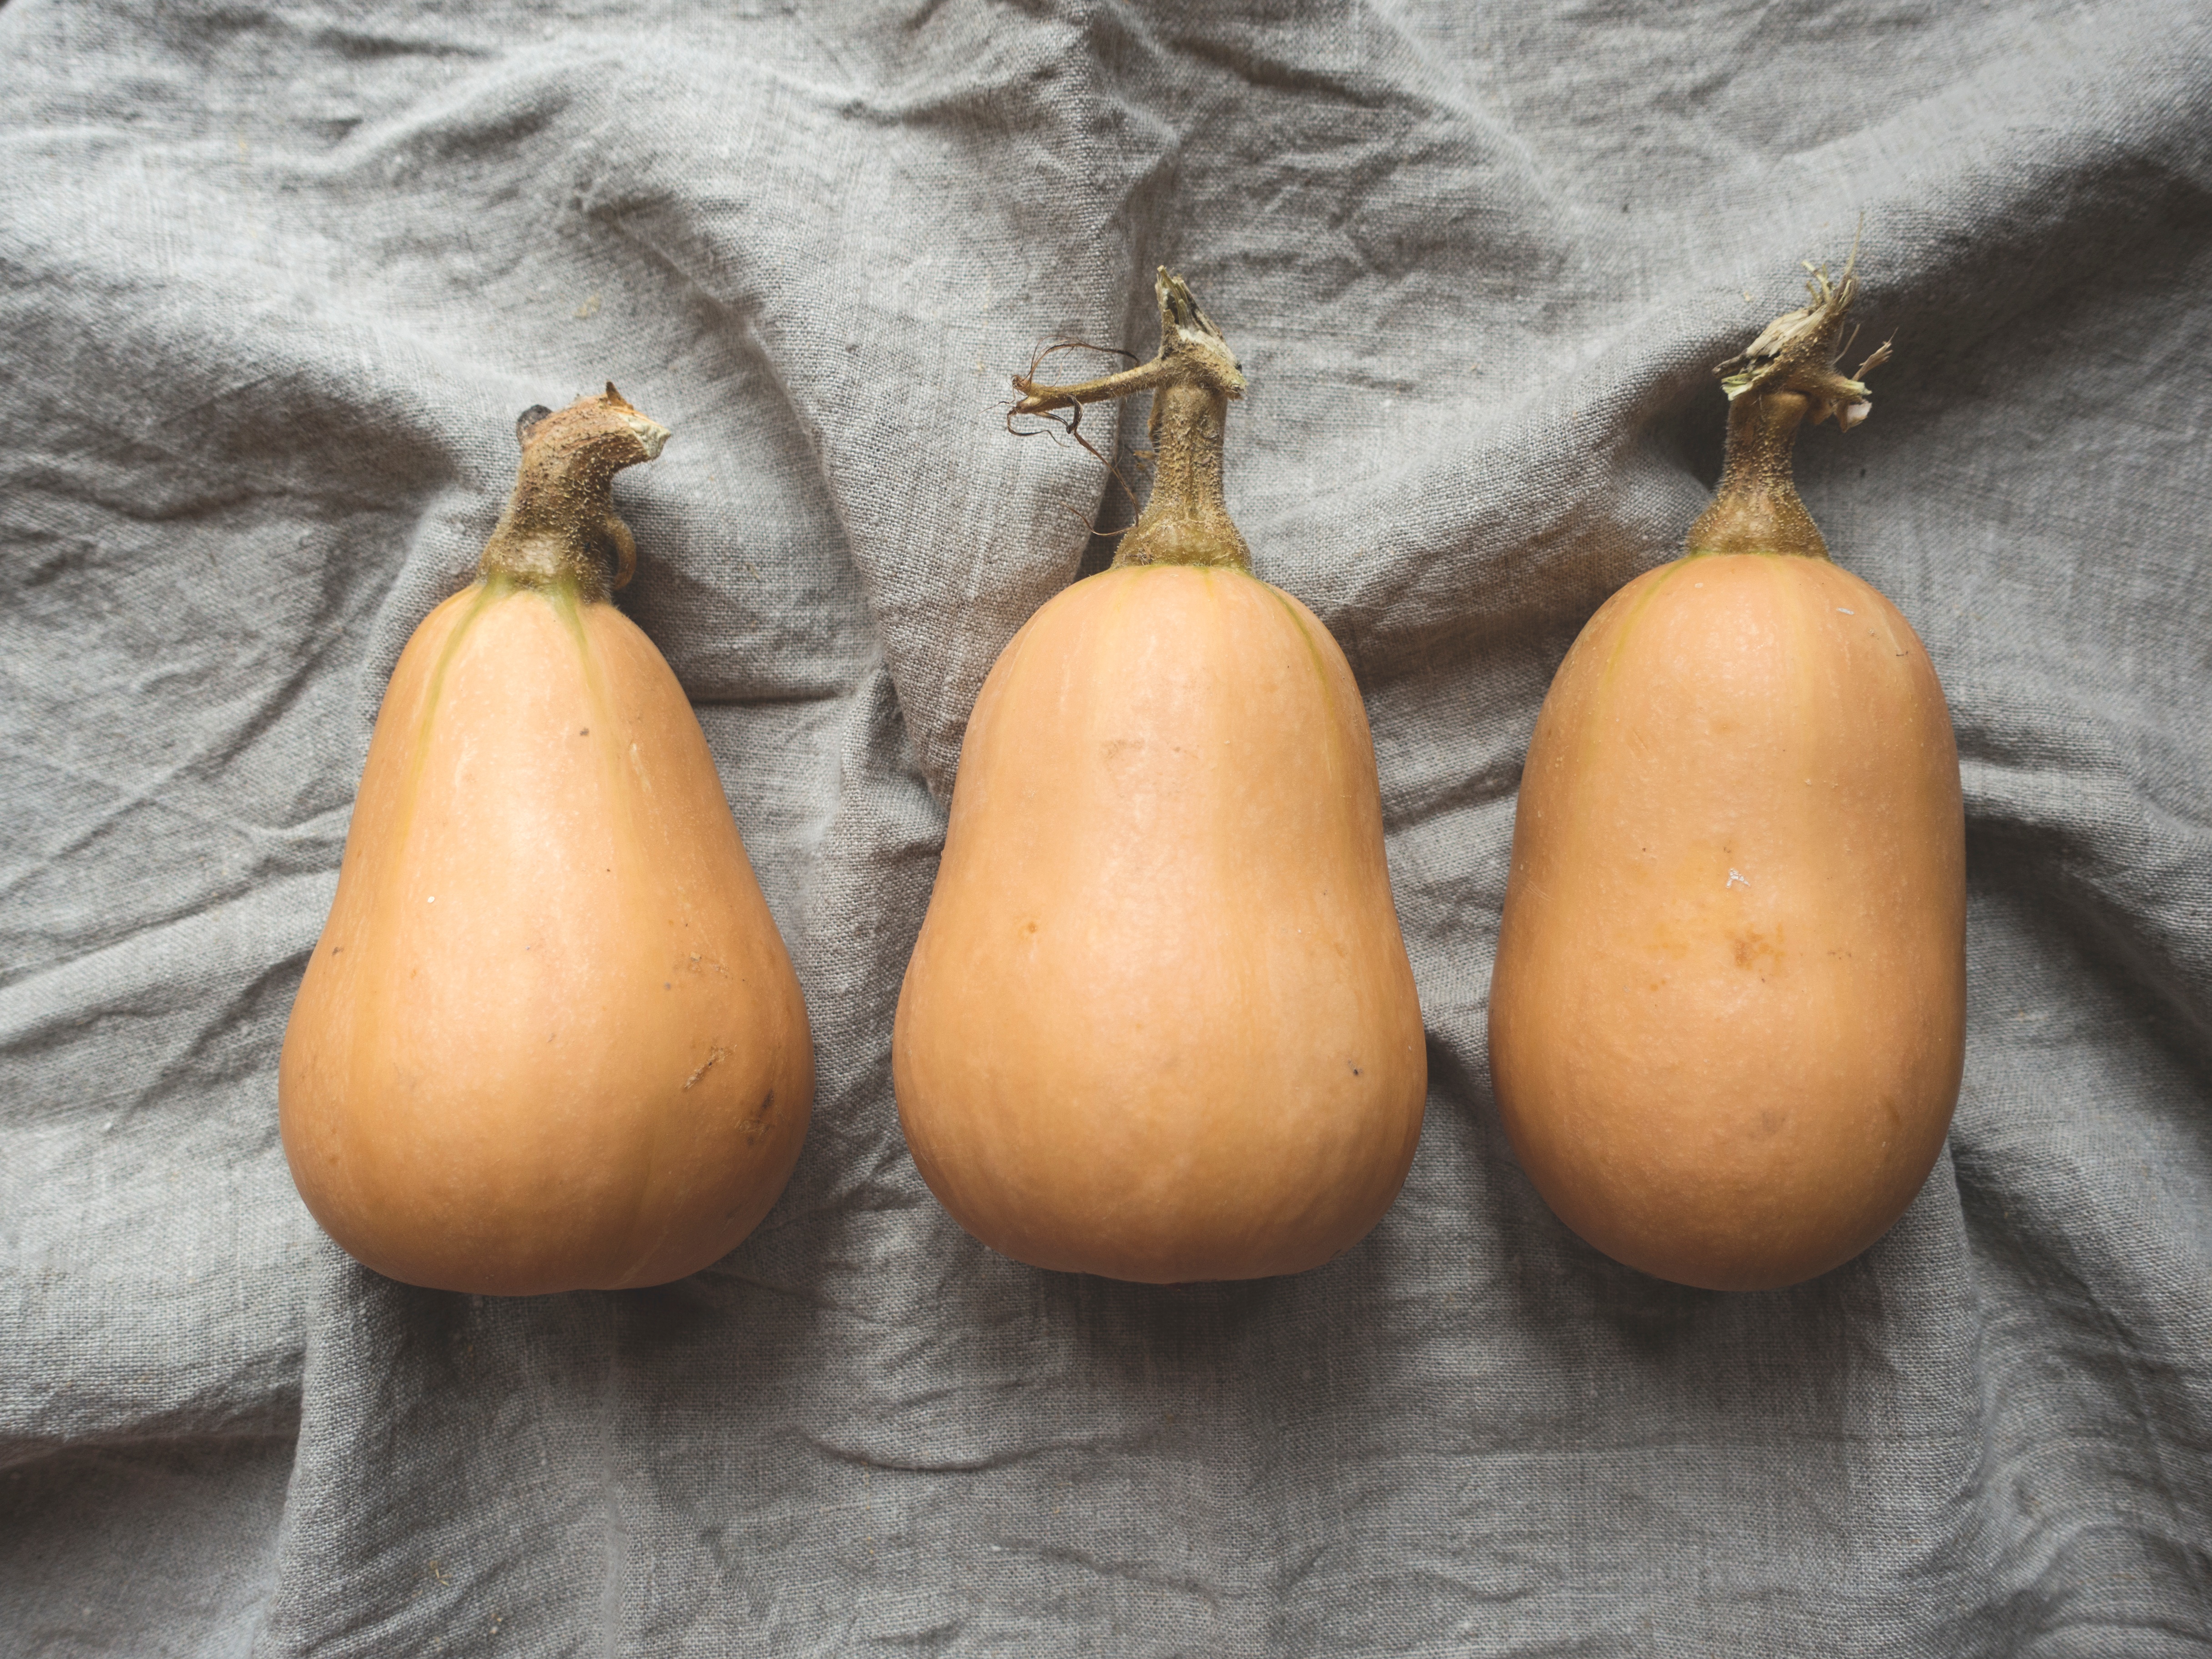
plant, fruit, food, produce, vegetable, fresh, pear, linen, squash, gourd, butternut squash, fruit tree, cucurbita, flowering plant, shallot, land plant